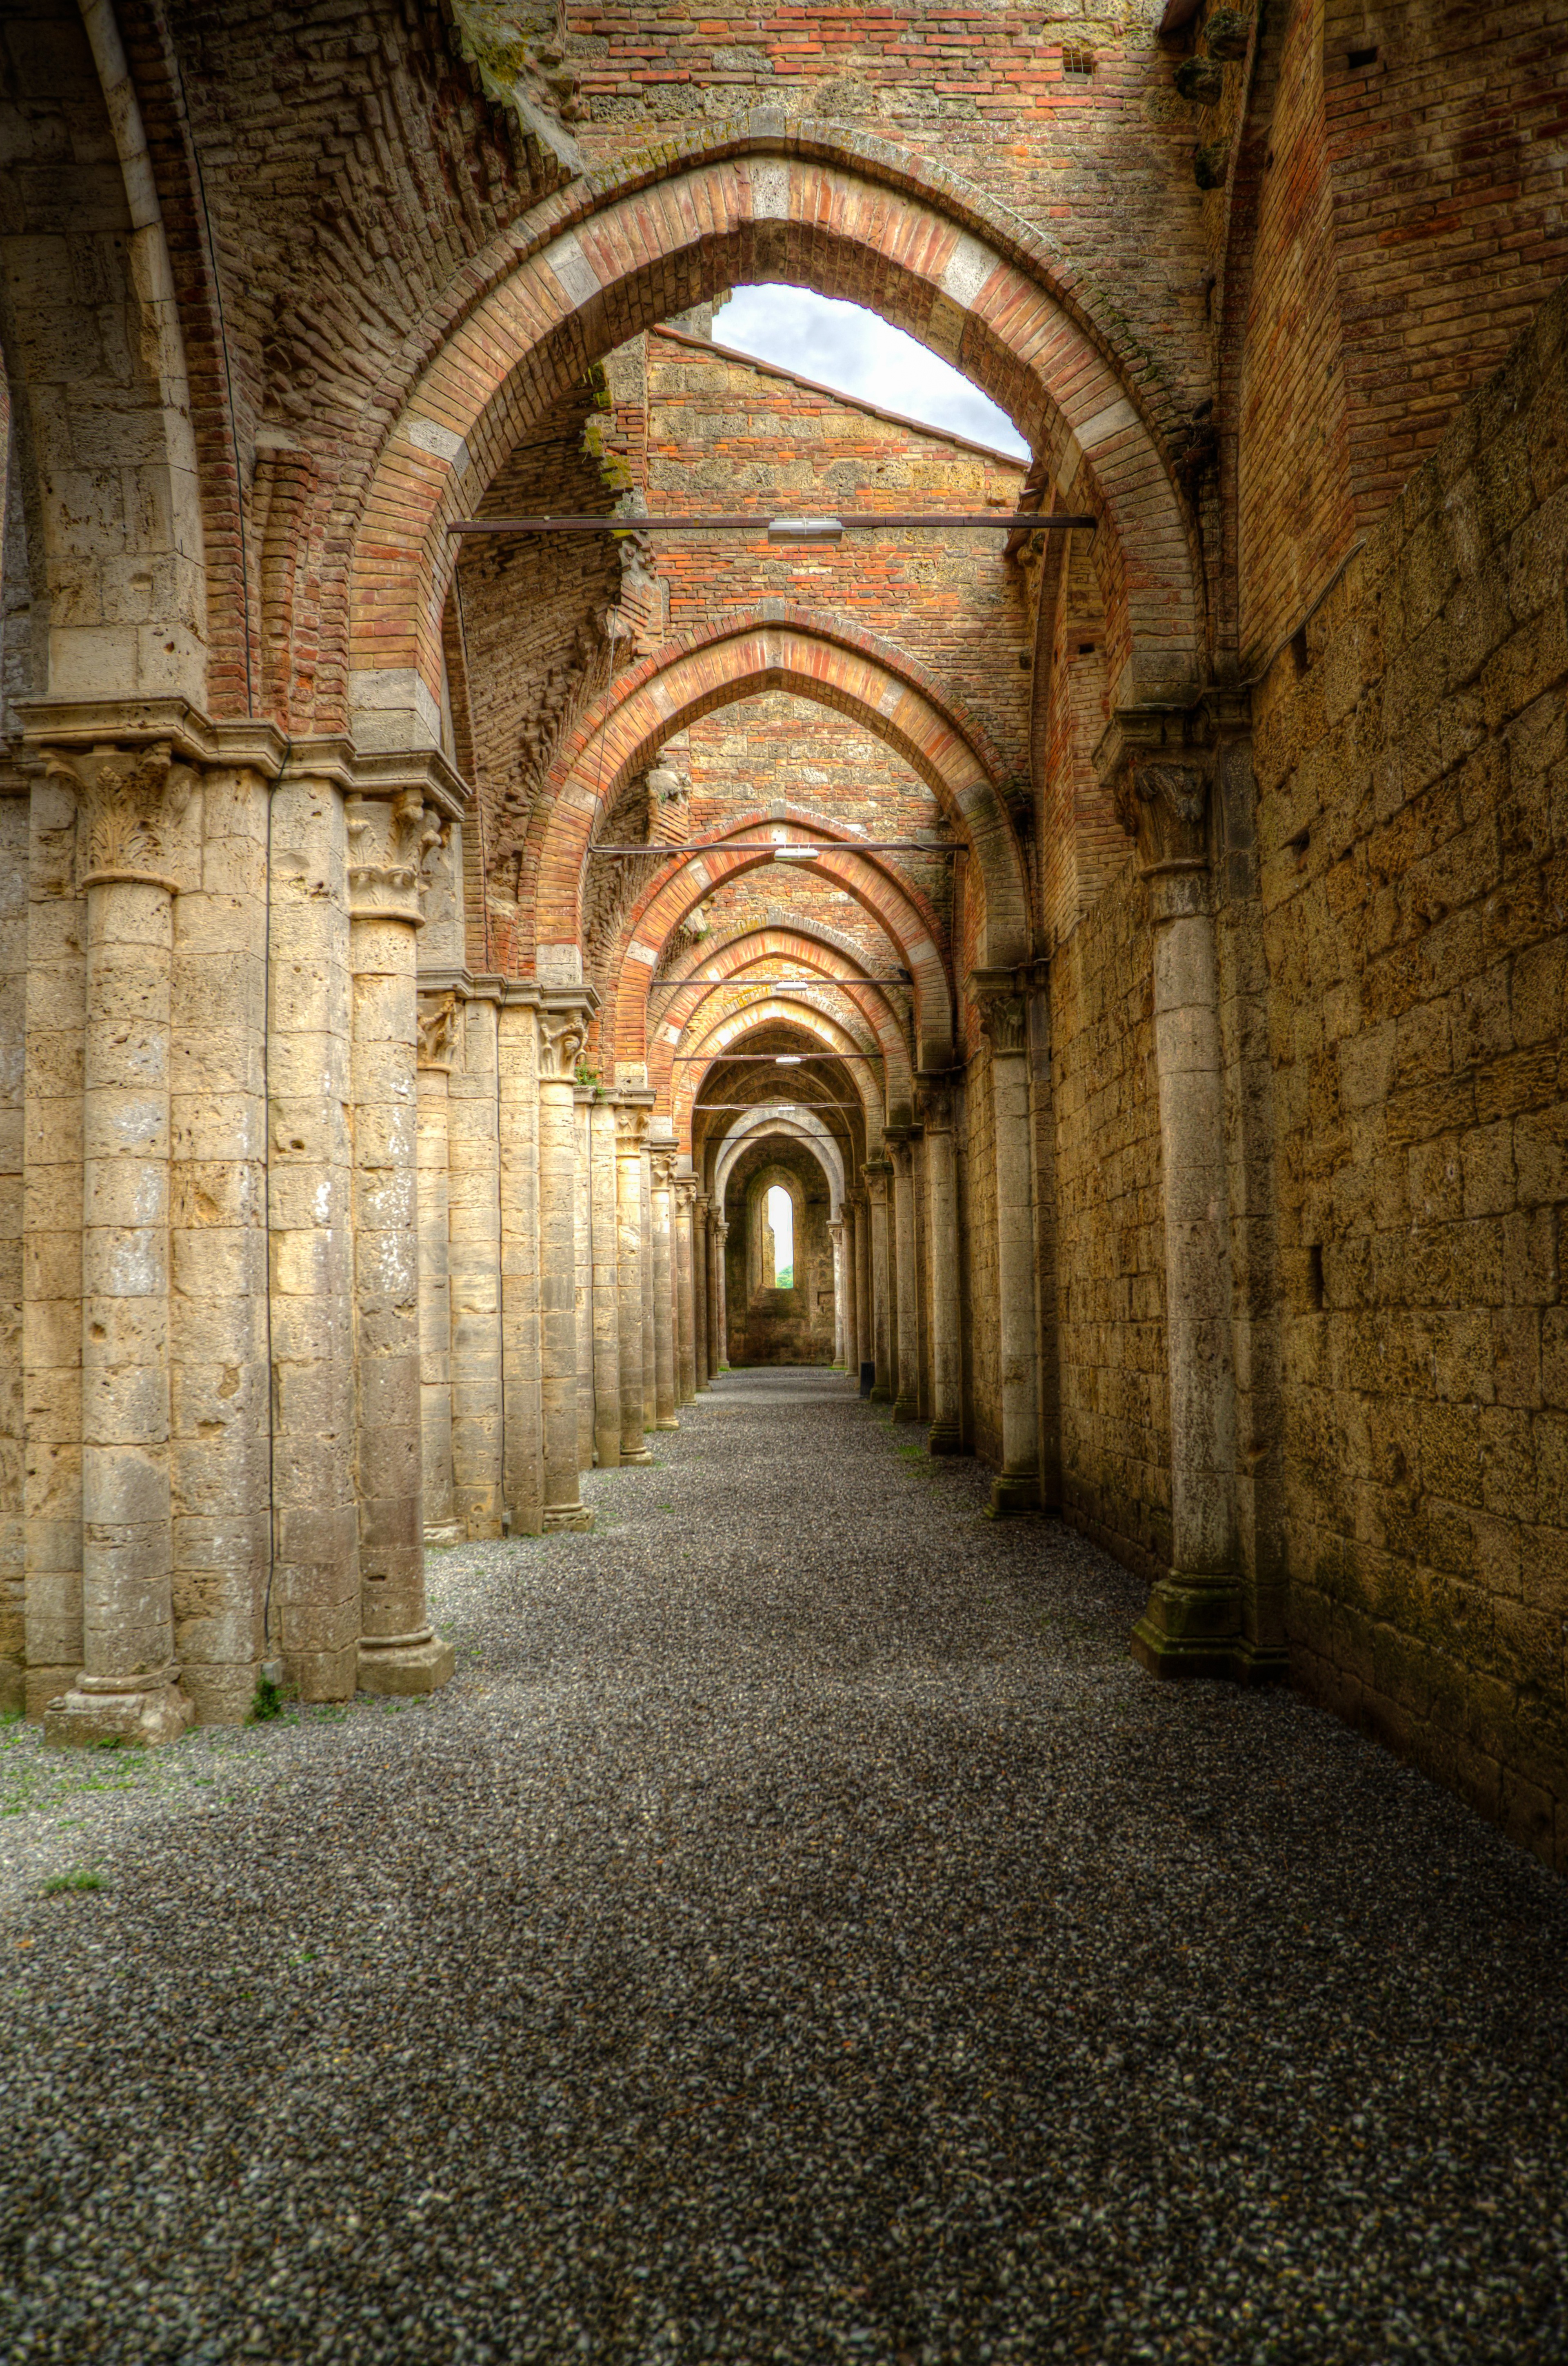
rock, architecture, building, alley, arch, religion, ancient, landmark, italy, cathedral, gothic, place of worship, hdr, courtyard, infrastructure, archway, columns, monastery, symmetry, arcade, abbey, middle ages, peristyle, sigthseeing, ancient history